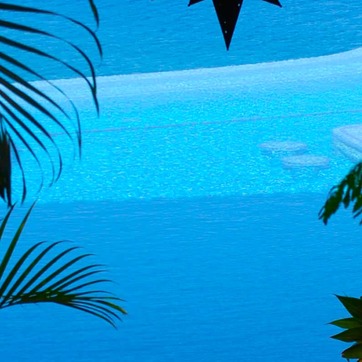
Material: water